Souvenir de Hapsal

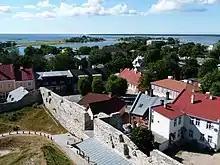
Hapsal

Souvenir de Hapsal, Op. 2, is a suite of three pieces for piano by Pyotr Ilyich Tchaikovsky. It was his first cycle of piano pieces and it was composed in 1867.